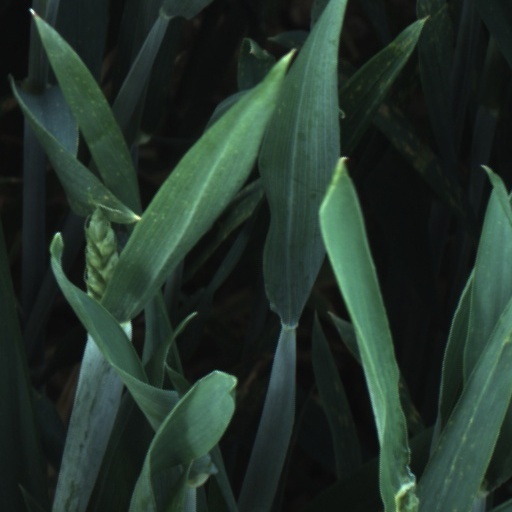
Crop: wheat